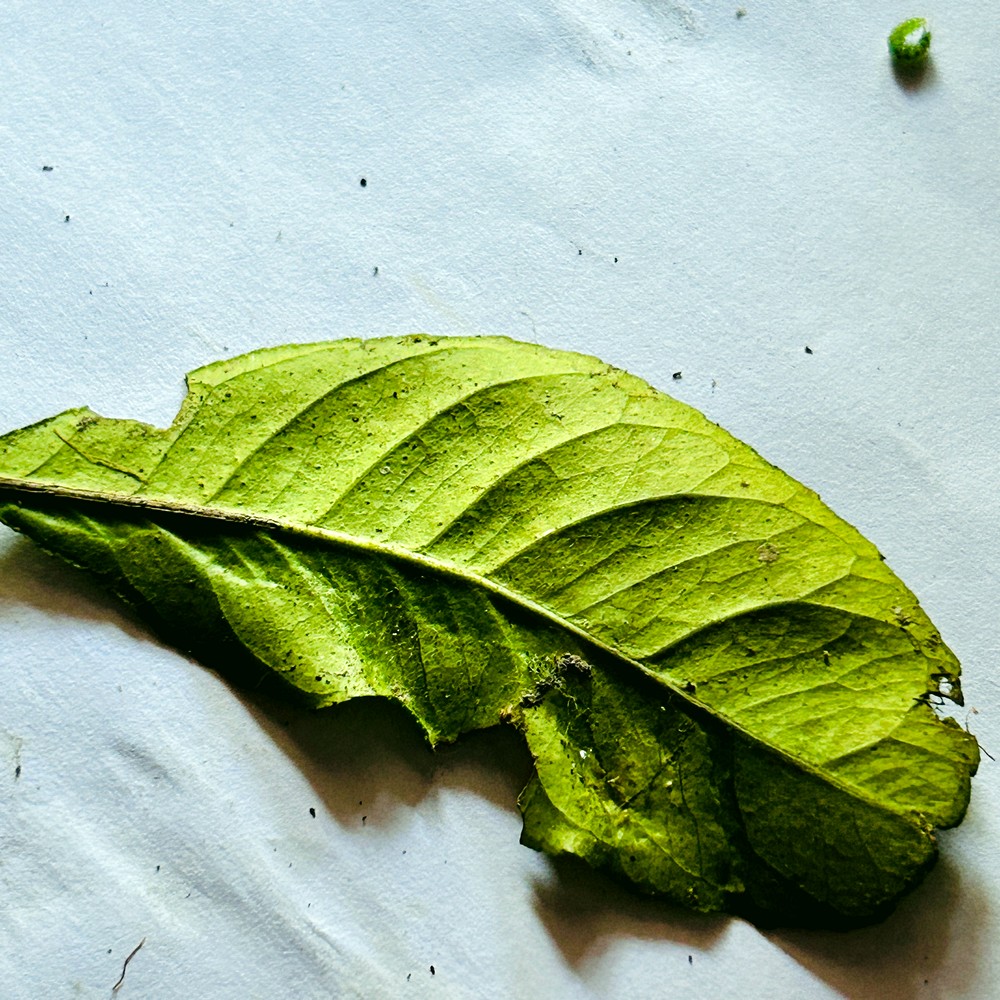
Label: Deficiency Leaf